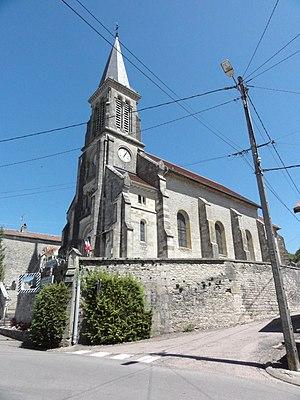
Saucourt-sur-Rognon, église Saint-Rémy
Doulaincourt-Saucourt est une commune française située dans le département de la Haute-Marne, en région Grand Est. La commune est formé en 1972 par la fusion des communes de Doulaincourt, devenue chef-lieu de la commune, et de Saucourt-sur-Rognon, devenue commune associée. En 2010, la commune de Doulaincourt-Saucourt a pris le statut de commune nouvelle, Doulaincourt et Saucourt devenant des communes déléguées.
Saucourt-sur-Rognon est une ancienne commune française du département de la Haute-Marne en région Grand Est. Elle est associée à Doulaincourt en 1972, formant ainsi la nouvelle commune de Doulaincourt-Saucourt.